Ancient Roman pottery

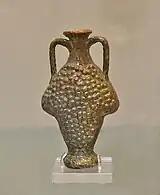
A lead-glazed flask, mould-made in the form of a bunch of grapes. From Syria. 1st century AD.

Lead-glazed pottery was made in many regions of the Roman Empire, including Gaul, Italy and the eastern provinces. This type of vitreous glaze was most often used for small, decorative items of tableware, including mould-made cups with relief decoration, lamps and zoomorphic containers. The glazes vary in colour from amber to brown and many shades of green.